St. Brigid Roman Catholic Church (Manhattan)

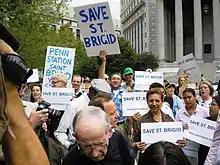
"Save St. Brigid" rally on August 24, 2006; later that day a judge stayed demolition of the historic church

Earlier in 2006, Manhattan Supreme Court Justice Barbara Kapnick ruled against the Committee to Save St. Brigid's (CSSB) and allowed plans for demolition to proceed. In June, the New York Supreme Court, Appellate Division upheld that decision, Then in August Kapnick agreed to hear a separate suit in which the CSSB asserted that ownership and right to demolish are invalid due to the lack of a five-person board of trustees (including two parishioners) governing the church as required by New York law. The archdiocese said it convened such a board, in a meeting on July 18, where it agreed on demolition. The archdiocese also pointed out that the city did not question the church's ownership when they filed the building permits for demolition.